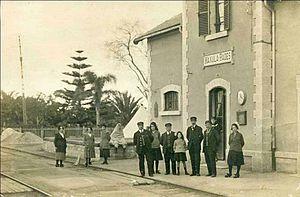
Radès est une ville de la banlieue sud de Tunis, située à une dizaine de kilomètres de la capitale tunisienne.